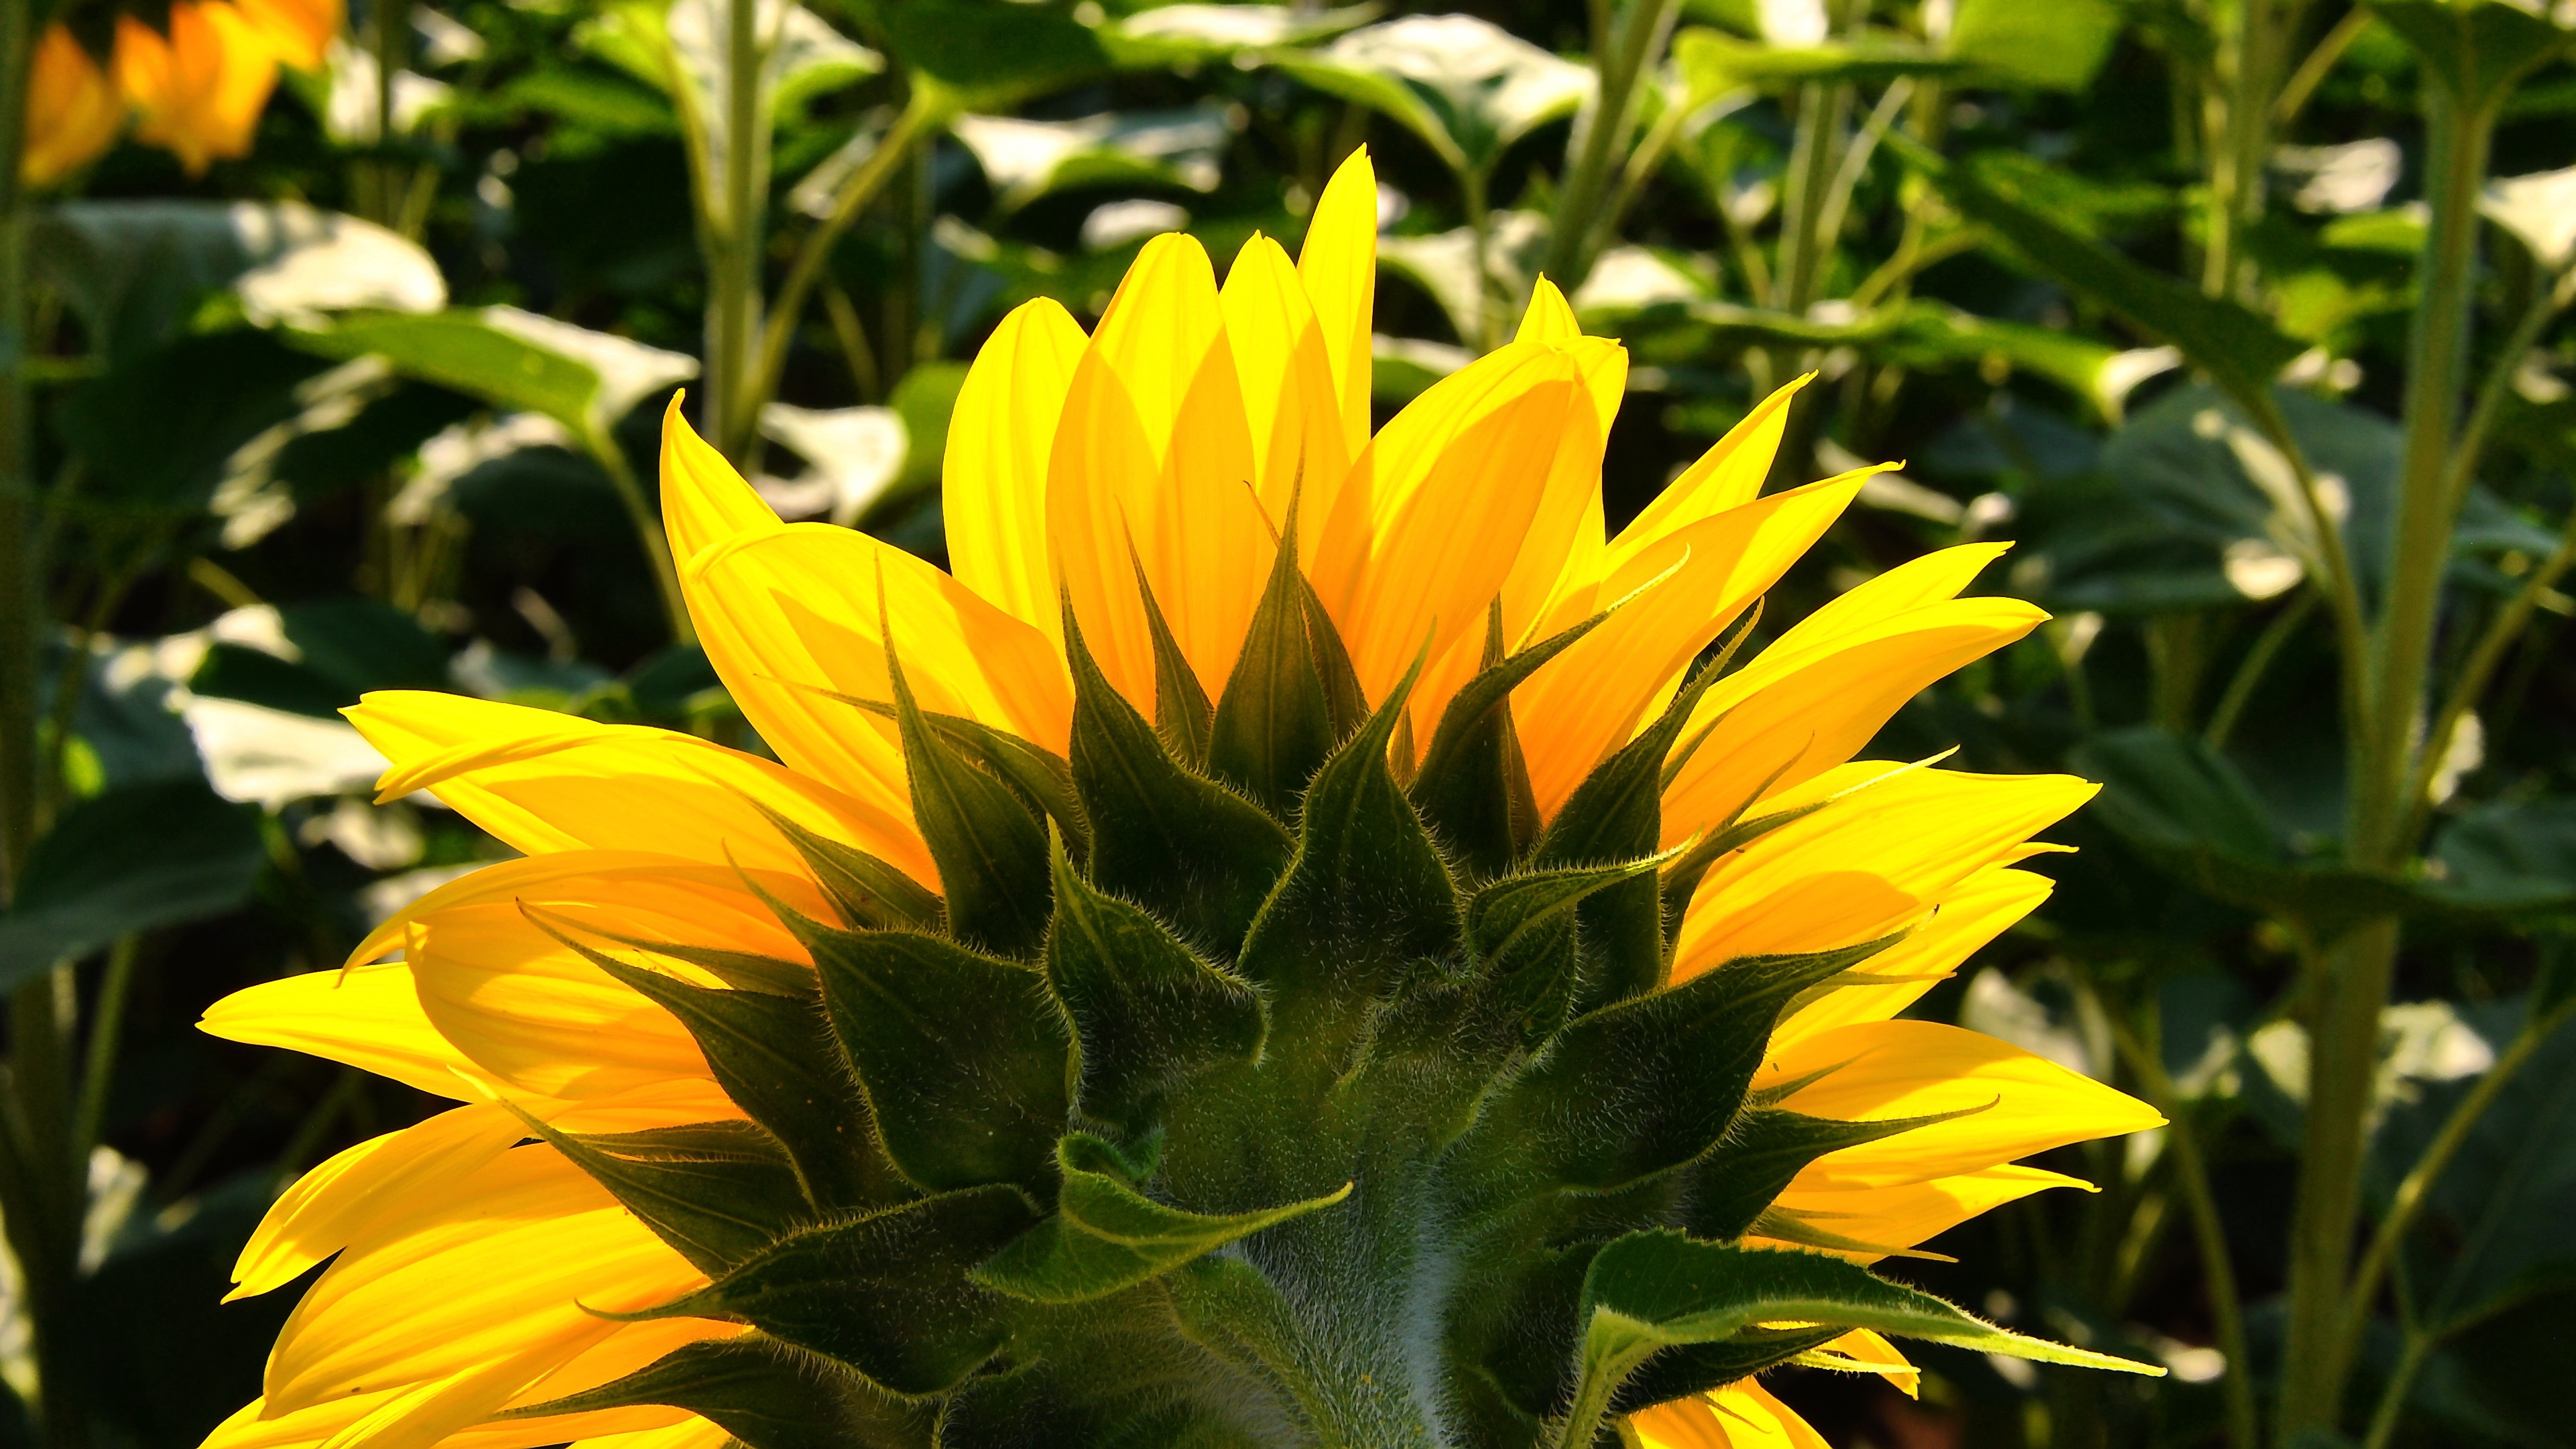
grass, plant, field, flower, petal, produce, botany, yellow, flora, sunflower, yellow flower, wildflower, macro photography, sunflower field, flowering plant, daisy family, sunflower seed, annual plant, land plant